Vaasa Market Hall

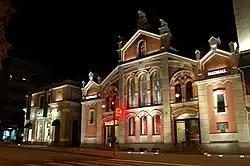
The Vaasa Market Hall at night

Vaasa Market Hall is a Gothic-style market hall in the city center of Vaasa, Finland. The market hall includes seven different shops, such as the fish store Ruostsala Snickars and the café Wasa Konditori.